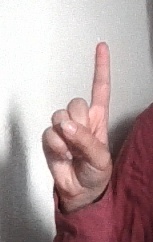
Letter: bb